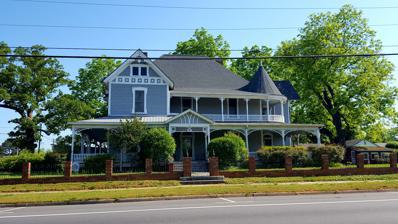
Building: Charles I. Kidd House
Country: United States of America
Year built: 1896
Historic house in Georgia, United States United States historic place Charles I. Kidd House U.S. National Register of Historic Places Show map of Georgia Show map of the United States Location 304 W. Howell St. Hartwell, Georgia Coordinates 34°21′12″N 82°56′11″W / 34.35333°N 82.93639°W / 34.35333; -82.93639 Area 1 acre (0.40 ha) Built 1896 ( 1896 ) Architectural style Queen Anne MPS Hartwell MRA NRHP reference No. 86002032 Added to NRHP September 11, 1986 The Charles I. Kidd House , located at 304 W. Howell St. in Hartwell, Georgia , was built in 1896.  It was listed on the National Register of Historic Places in 1986. It is a two-story frame structure with Queen Anne architectural influences.  Also known as the Bailey Residence , the listing includes three contributing buildings and a contributing structure :  the property includes a historic brick greenhouse, a historic frame garage, and a historic frame chicken house. Charles I. Kidd was owner and manager of a livery business in downtown Hartwell. References